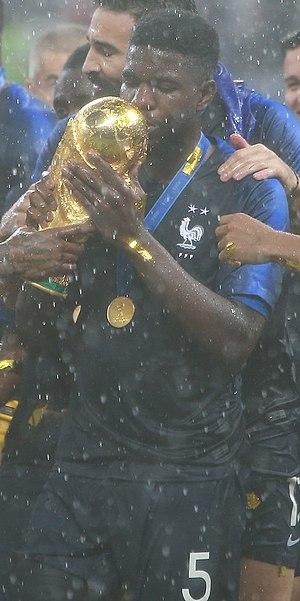
Samuel Umtiti, né le 14 novembre 1993 à Yaoundé, au Cameroun, est un footballeur international français. Il évolue au poste de défenseur au FC Barcelone.